Constitution of Tennessee

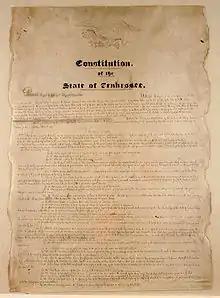
The second version of the Tennessee State Constitution was adopted in 1835.

The second Tennessee State Constitution, adopted in 1835, resulted from a state constitutional convention that convened in Nashville on May 19, 1834, with 60 delegates in attendance. William Carter, of Carter County, presided over the 1834 convention.